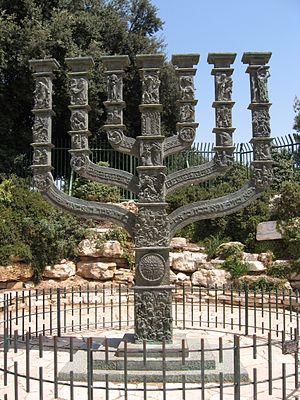
Benno Elkan, né le 2 décembre 1877 à Dortmund, Allemagne et mort le 10 janvier 1960 à Londres, Angleterre, est un sculpteur allemand auteur de la grande Menorah de la Knesset à Jérusalem et de nombreux bustes et médaillons en Allemagne et en Angleterre. Il commence à exercer dans sa ville natale de Dortmund en sculptant des monuments funéraires, puis il réalise des médailles et des bustes de militaires, d'hommes politiques, d'artistes et de scientifiques en Allemagne, en France et en Angleterre. Elkan, considéré comme artiste juif est interdit de travailler en Allemagne en 1935 et émigre à Londres. L'œuvre d'Elkan est alors oublié en Allemagne jusque dans les années 1950, où il est de nouveau exposé. L'œuvre d'Elkan ne s'apparente à aucun style artistique